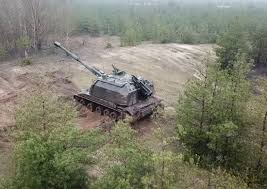
Label: 2S19_MSTA